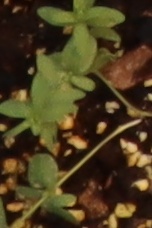
Label: Flax